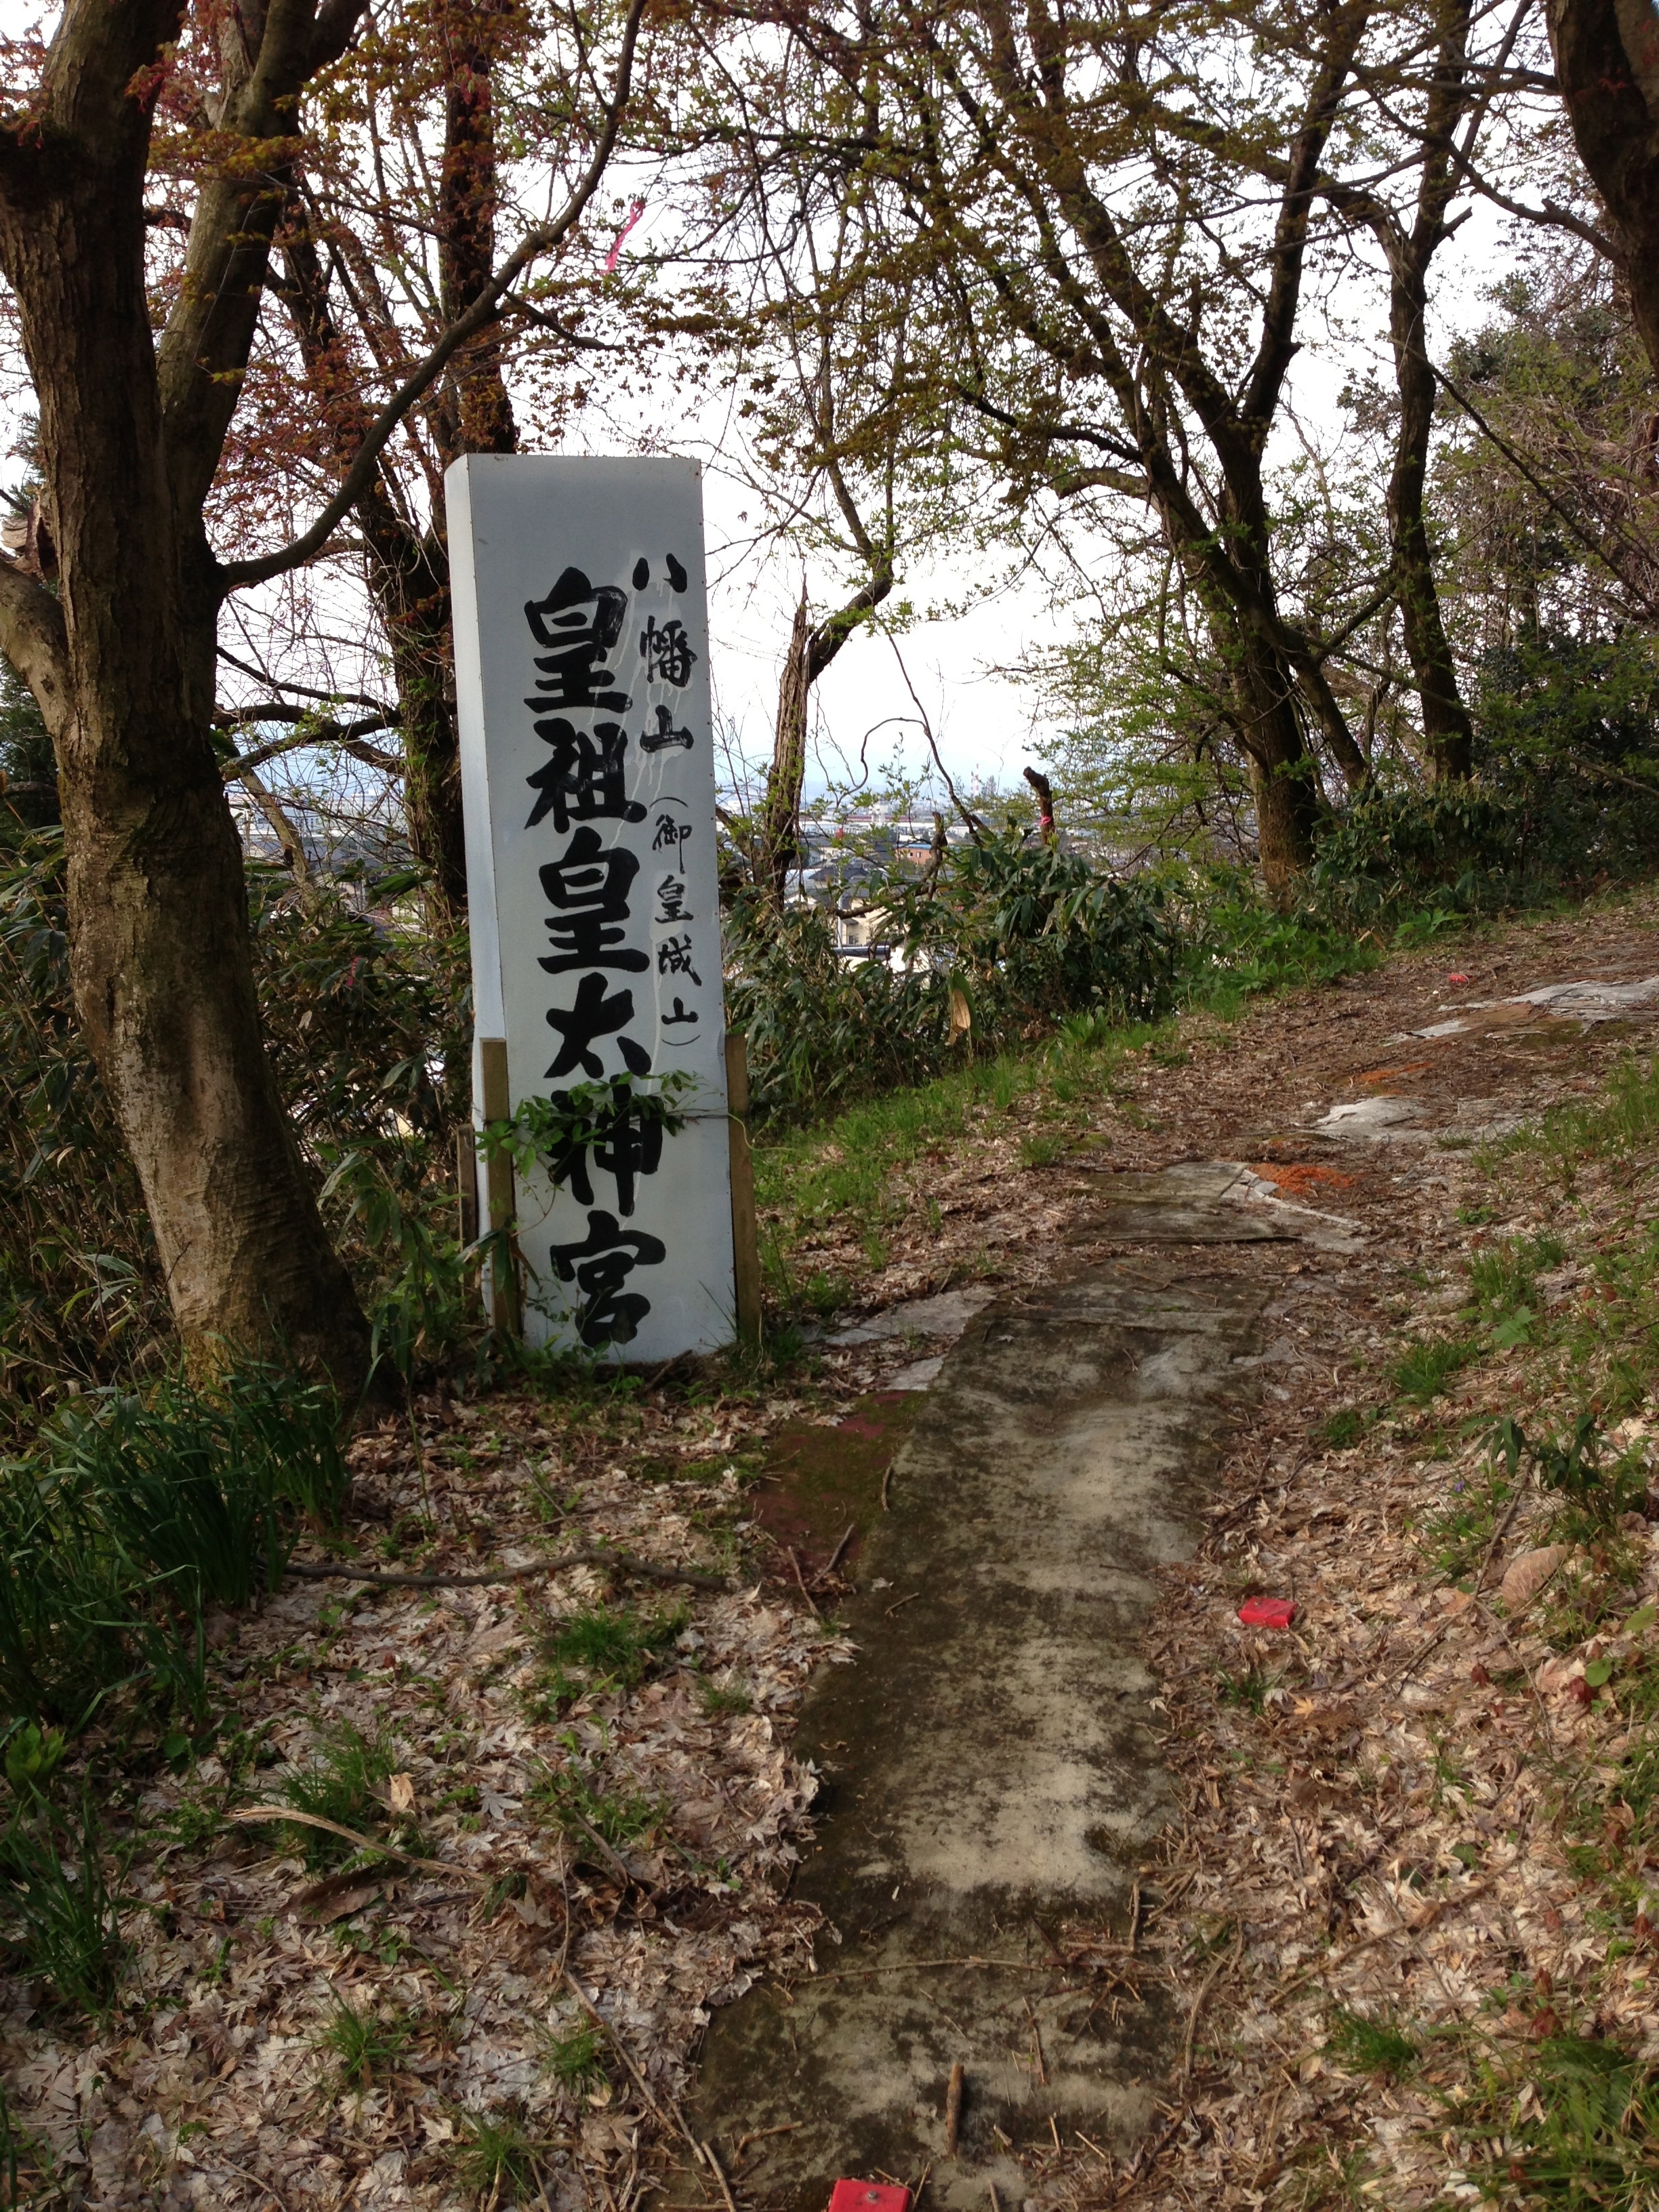
landscape, tree, trail, journey, cemetery, grave, shrine